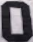
Number: 0